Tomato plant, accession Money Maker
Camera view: bottom (45 deg); turntable rotation: 150 degrees
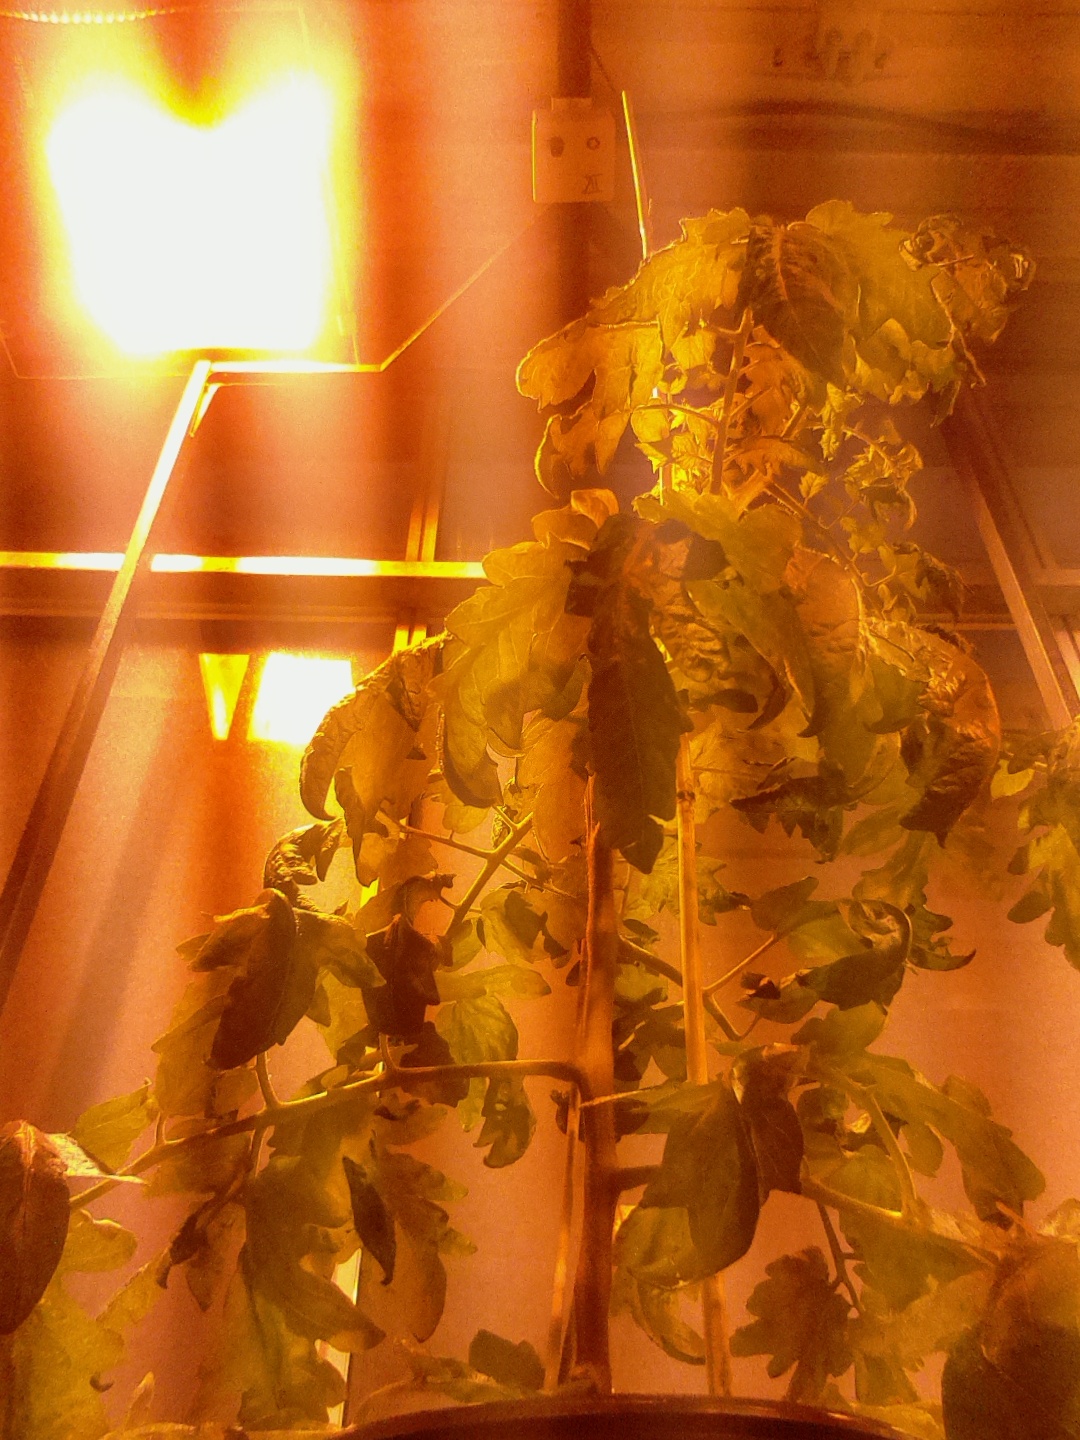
BBCH growth stage 68: Full flowering, 80%-90% of flowers open, more petals falling